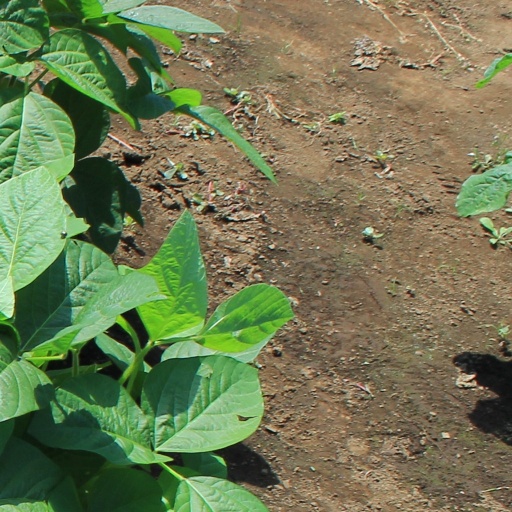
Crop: soybean